Mark McCain

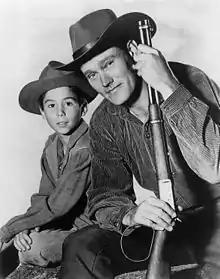
Mark McCain with father Lucas (played by Chuck Connors)

"The Rifleman" was unique for its time in making its protagonist a widower with a son, and thus burdening him with family responsibilities. This theme became more emphasized as the show developed in its five seasons, not only as a counterpoint to the violence of the show (the F.C.C. began pressuring networks to tone down violence in 1961 ), but to elucidate the theme of the introduction of civilization to the West, as Lucas brings Mark up with a respect for the rule of the law and fair play as part of the process of instilling moral values in his son.